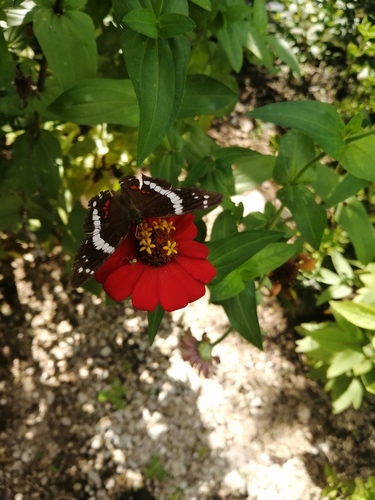
Scientific name: Anartia fatima
Common name: Banded peacock
Family: Nymphalidae
Order: Lepidoptera
Pollinator type: Primary pollinator
Habitat: Open areas and gardens
Geographic range: South America
Conservation status: Least Concern